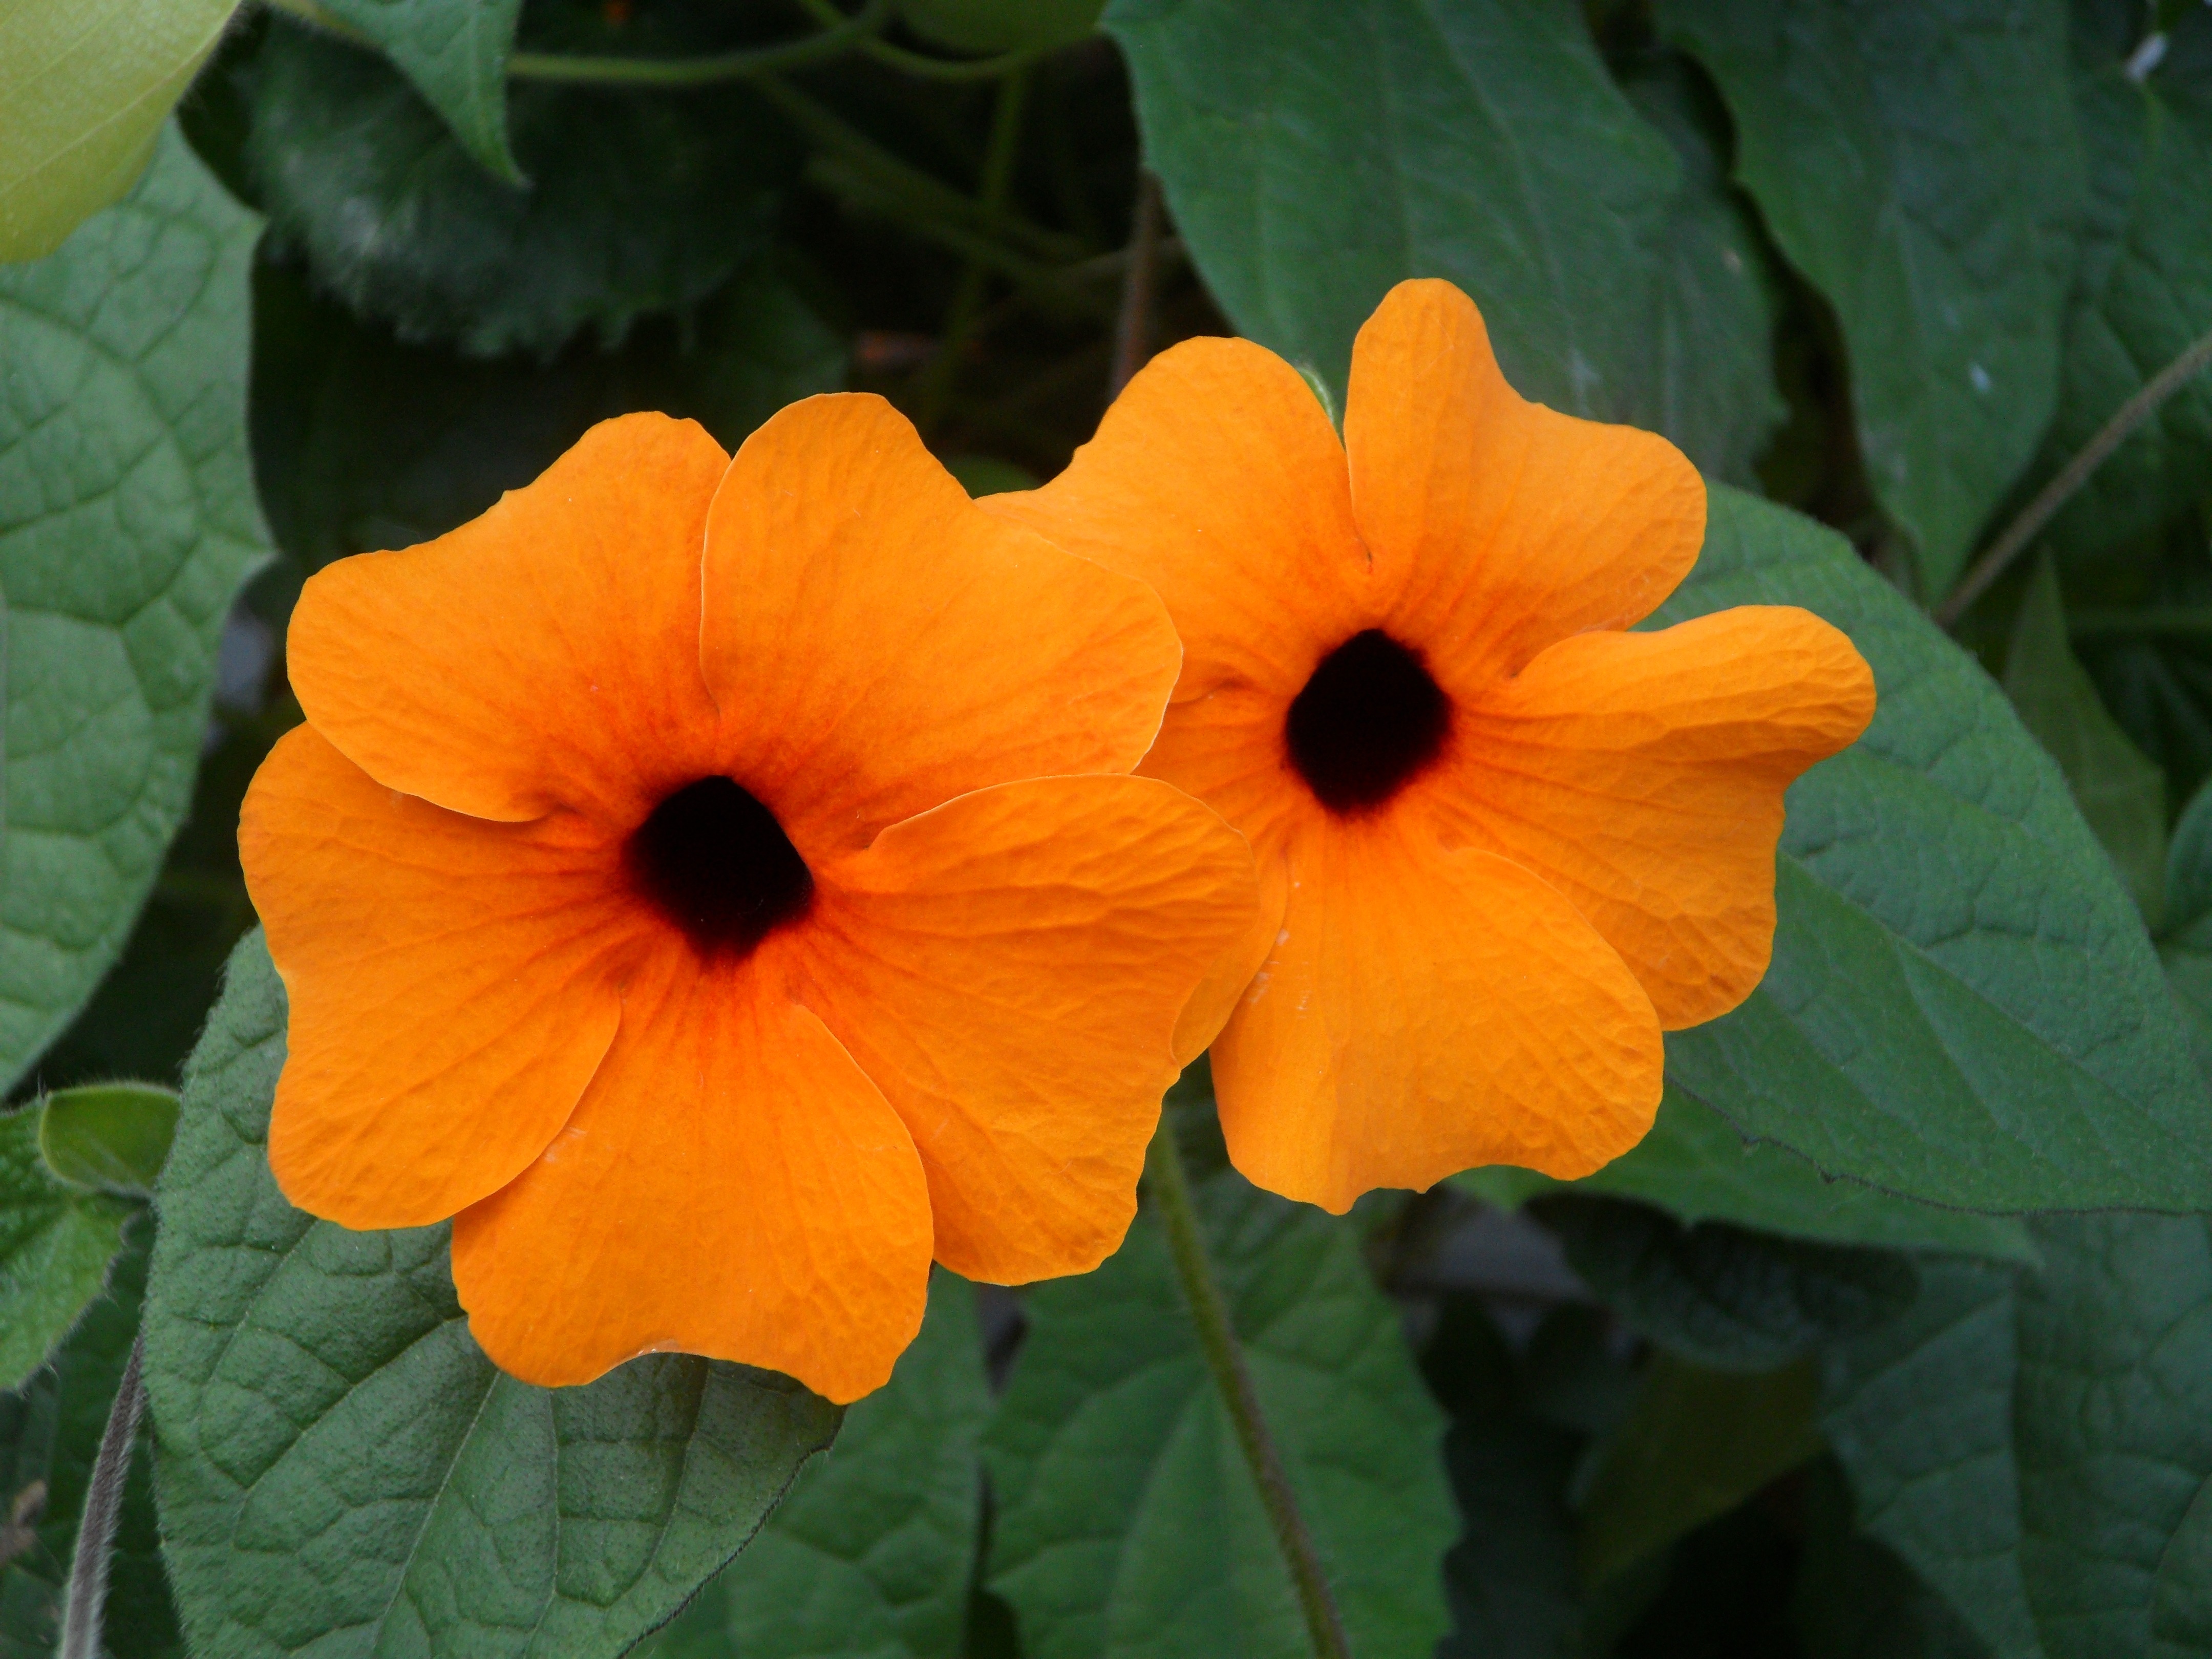
blossom, plant, flower, petal, bloom, summer, orange, botany, yellow, thunbergia alata, flora, macro photography, flowering plant, black eyed susan, susanne, brown eyed susanne, annual plant, land plant, susanne gro